Linz-Bindermichl

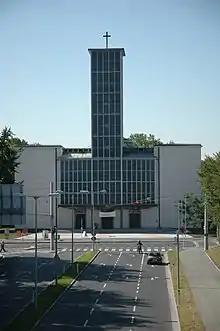
St. Michael's church, Linz-Bindermichl

Linz-Bindermichl is a suburb of Linz in Upper Austria, which was the site of a post World War II American sector displaced person camp.